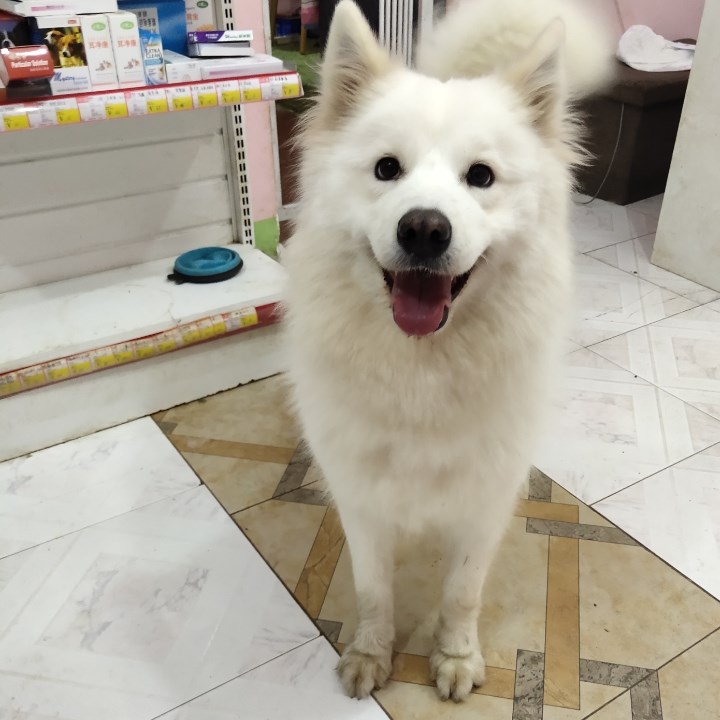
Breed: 2192-n000088-Samoyed